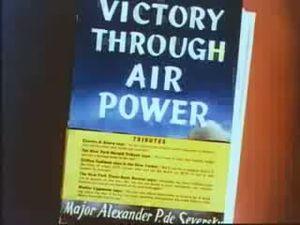
Victoire dans les airs est un livre écrit par le major Alexander P. de Seversky en 1942 destiné à sensibiliser les Américains à la Seconde Guerre mondiale et adapté en 1943 par les studios Disney sous le même nom Victoire dans les airs.
Victoire dans les airs, est le 8ᵉ long-métrage d'animation des studios Disney sorti en 1943, basé sur le livre Victoire dans les airs écrit par le major Alexander P. de Seversky en 1942 destiné à sensibiliser les Américains à la Seconde Guerre mondiale. Il n'est pas considéré comme un « classique » en raison du nombre important de prises de vues réelles qu'il contient.